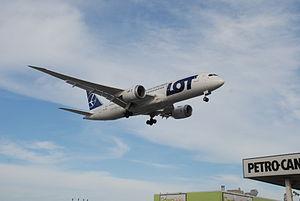
La Polskie Linie Lotnicze LOT est la compagnie aérienne nationale de la Pologne. Créée le 29 décembre 1928, c'est l'une des plus anciennes au monde ; les premiers avions utilisés étaient des Junkers F13 et Fokker F.Vlla/1m.